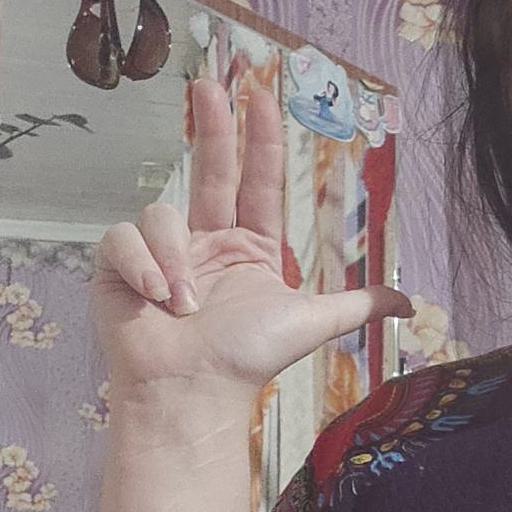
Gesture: three2